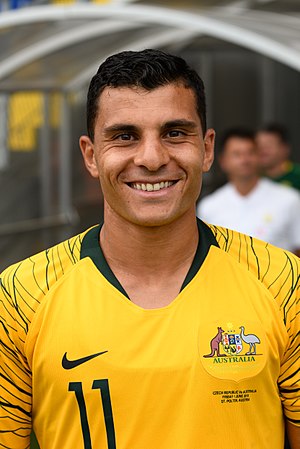
Andrew Nabbout
Andrew Nabbout (2018)
Andrew Nabbout er en australsk fodboldspiller. Han har spillet for Australiens landshold.